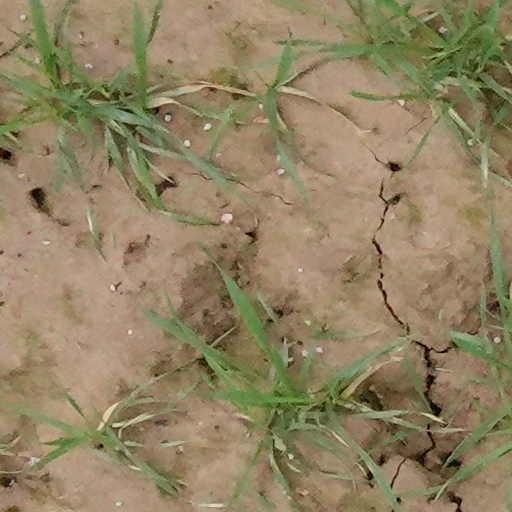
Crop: wheat